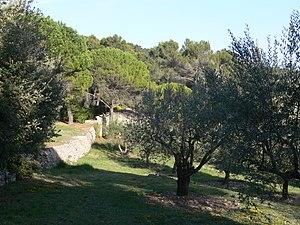
Domaine des Treilles - au pied du pavillon Amonites
Tourtour est une commune française située dans le département du Var, en région française Provence-Alpes-Côte d'Azur.
Flayosc est une commune française, située dans le département du Var en région Provence-Alpes-Côte d'Azur.